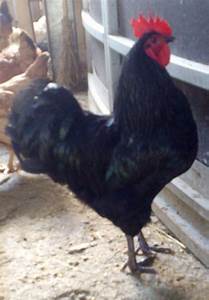
Label: gallina